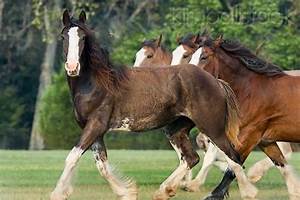
Label: cavallo